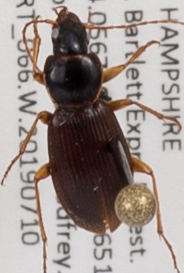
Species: Synuchus impunctatus
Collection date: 2019-07-10
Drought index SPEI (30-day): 0.334
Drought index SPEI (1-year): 1.28
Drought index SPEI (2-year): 0.664